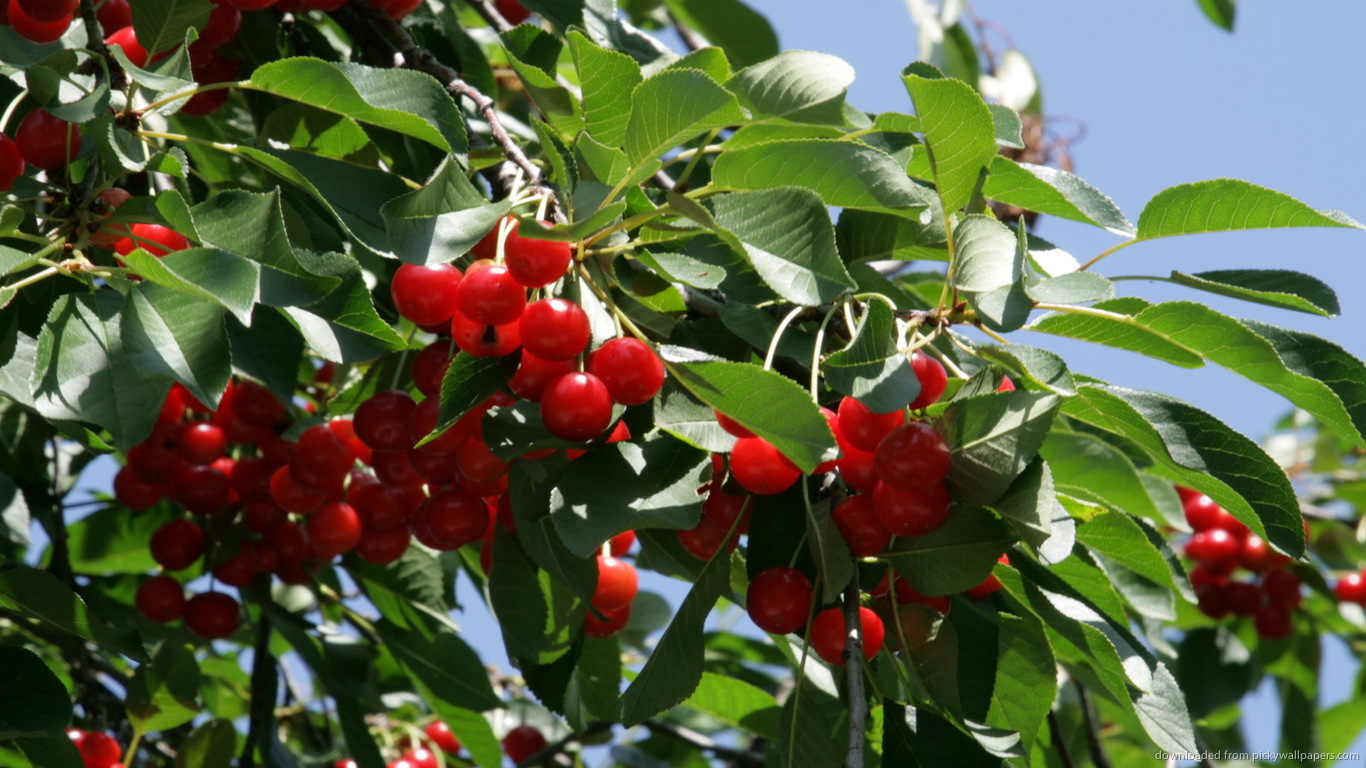
Labels: Cherry leaf, Cherry leaf, Cherry leaf, Cherry leaf, Cherry leaf, Cherry leaf, Cherry leaf